History of Taiwan (1945–present)

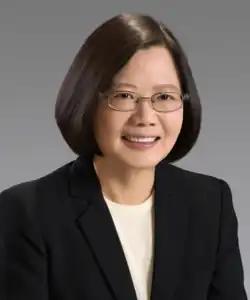
Tsai Ing-wen was the first female president of Taiwan, served from 2016 to 2024

The Republic of China entered into the development phase of constitutional democracy with the promulgation of the Constitution of the Republic of China in 1947. Subsequently, the National Revolutionary Army was also renamed as Republic of China Armed Forces and was nationalized. However, due to the Chinese Civil War, the Temporary Provisions Effective During the Period of Communist Rebellion were passed as an amendment to the Constitution of the Republic of China. This established martial law in Taiwan and curtailed civil liberties and democracy. The official rationale for the Provisions was the ongoing Chinese Civil War and ROC was effectively under the military rule of the KMT during the period of mobilization. Taiwan was effectively under martial law.